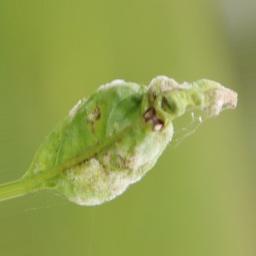
Label: powdery mildew